Dinara

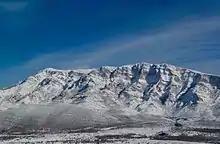
The central Dinara massif as viewed from Suho polje.

Sinjal, often marked as "Dinara" on maps, is the highest mountain in Croatia with an impressive south-western cliff, several hundred meters high, that is prominently visible from the Dalmatian plain below. It has a prominence of 728 m. This explains why the mountain "Dinara", not being the highest in the range, still came to give its name to the whole range. In addition, the name is the origin to the name of one of the major mountain regions of Europe, the Dinaric Alps or Dinarides.